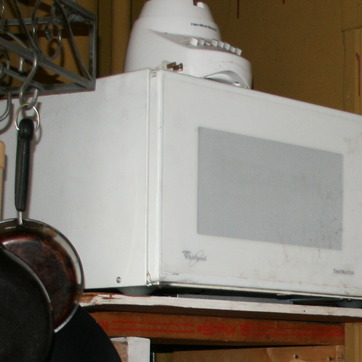
Material: plastic